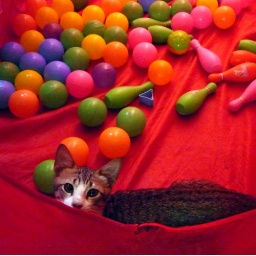
cat in ball playtent 5